Niina Koskela

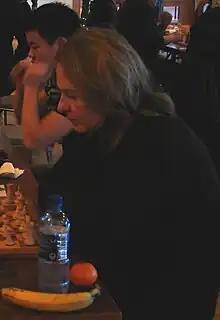
Koskela in 2009

Niina Koskela (born 8 August 1971), married from 2004 to 2009 as Niina Sammalvuo, is a Finnish chess player. In 2006, she was the first Finnish woman to receive the FIDE title of Woman Grandmaster (WGM). She is a three-time winner of the Finnish Women's Chess Championship (1990, 2002, 2008). Since 2012, she has played for Norway.